Seaforth, Queensland

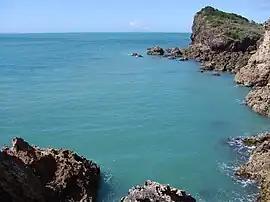
View in Seaforth

Seaforth is a coastal town and locality in the Mackay Region, Queensland, Australia. In the , the locality of Seaforth had a population of 800 people.